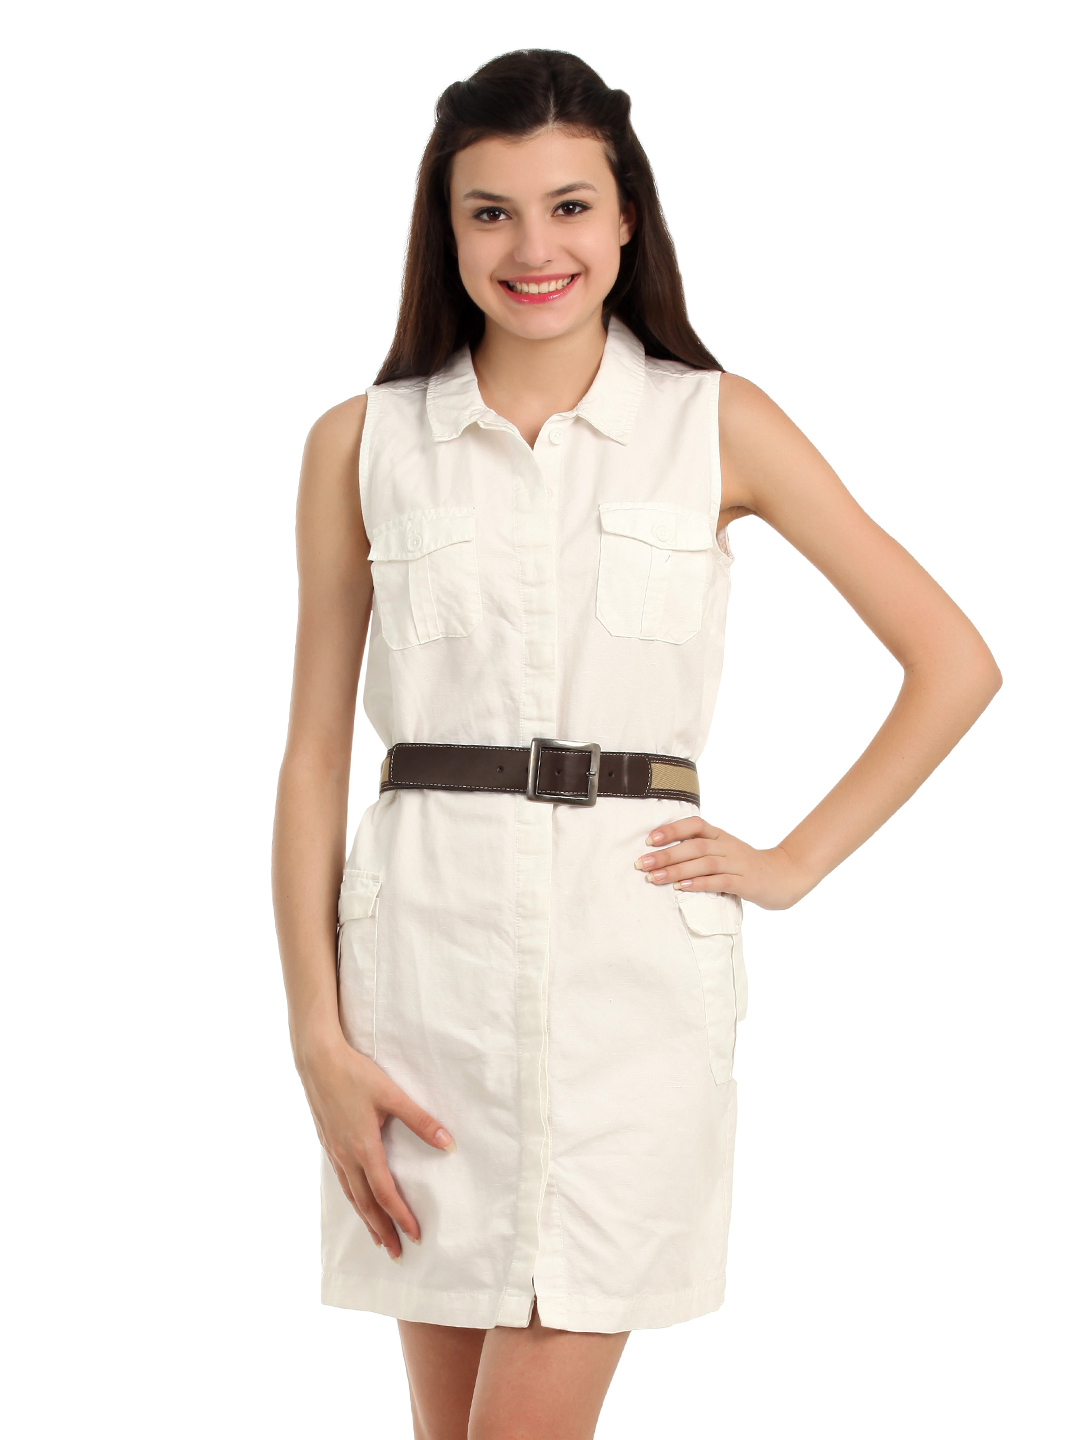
Allen Solly Woman White Dress
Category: Apparel / Dress / Dresses
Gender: Women
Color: White
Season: Summer 2012
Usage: Casual